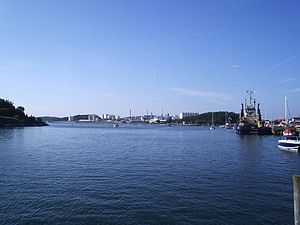
Stenungsund
Havnemiljø og petrokemisk industri i Stenungsund
Stenungsund er en by i landskapet Bohuslän i Västra Götalands län i Sverige. Den er administrationsby i Stenungsunds kommune og i havde 2010 9.987 indbyggere.